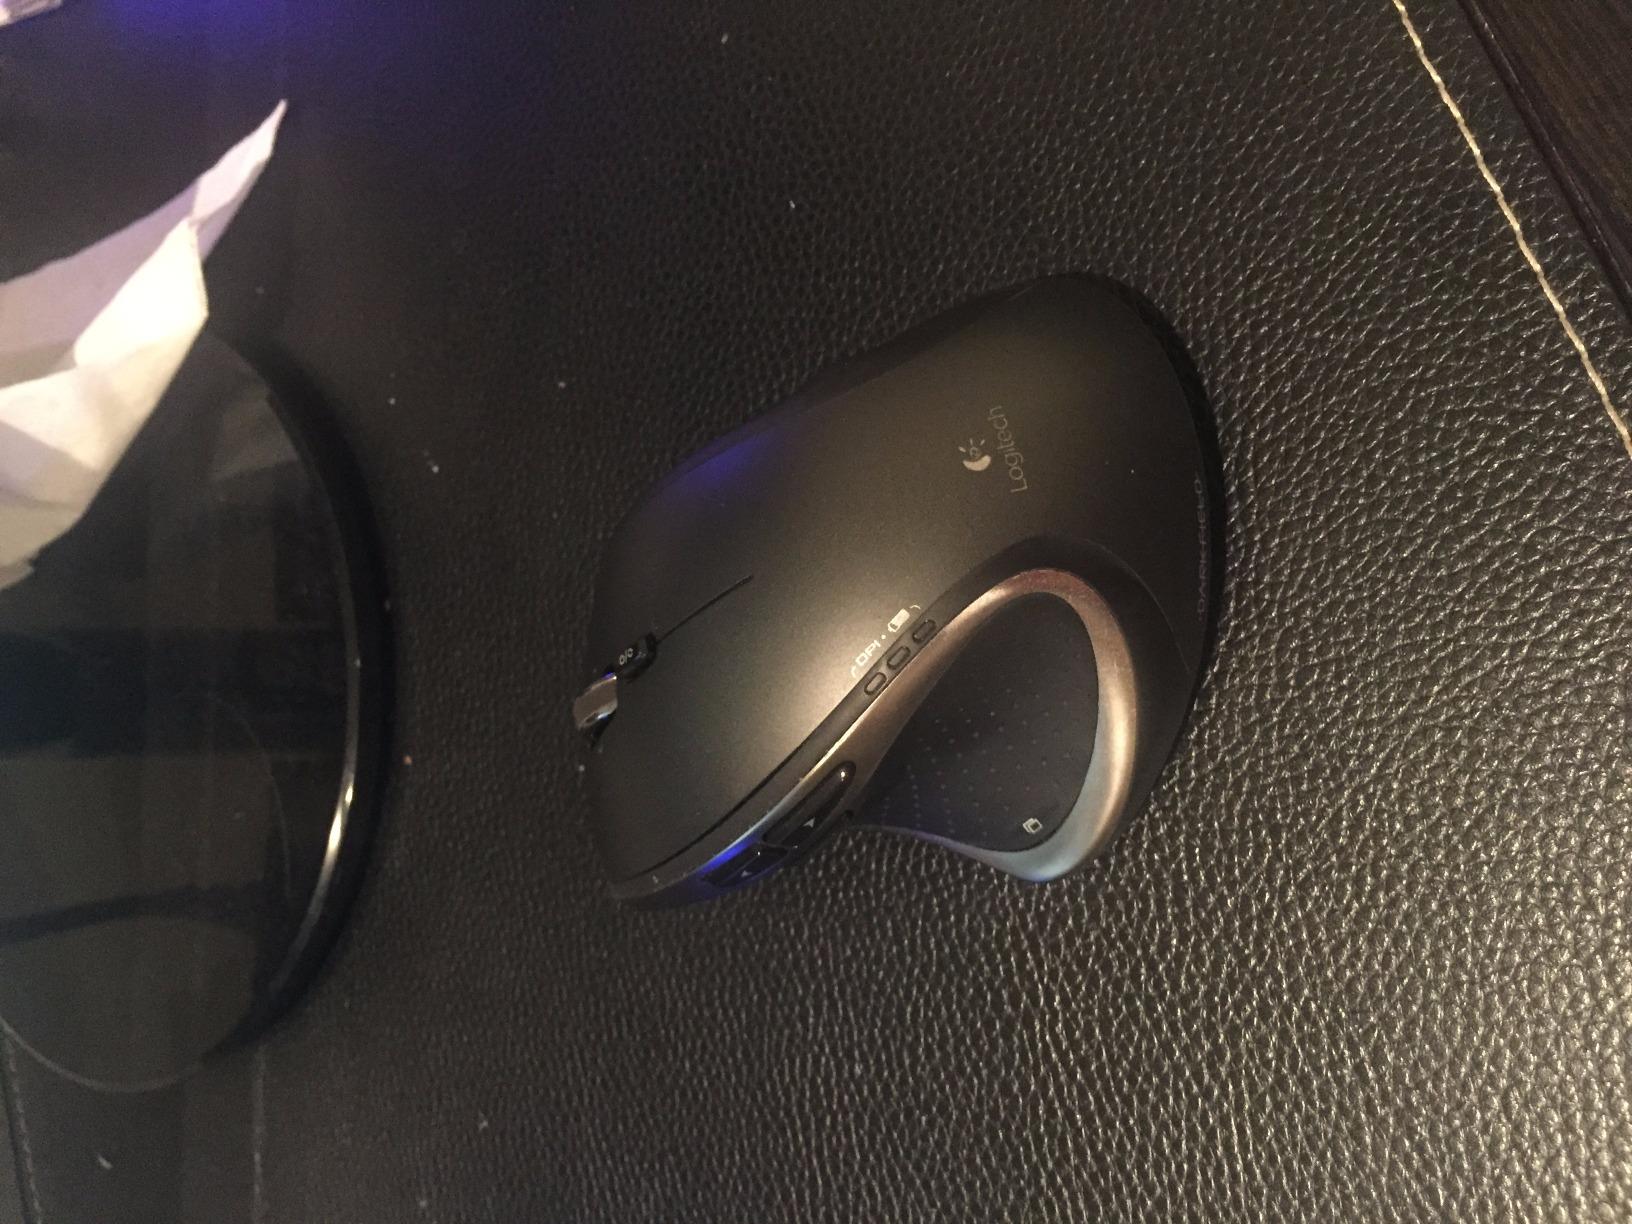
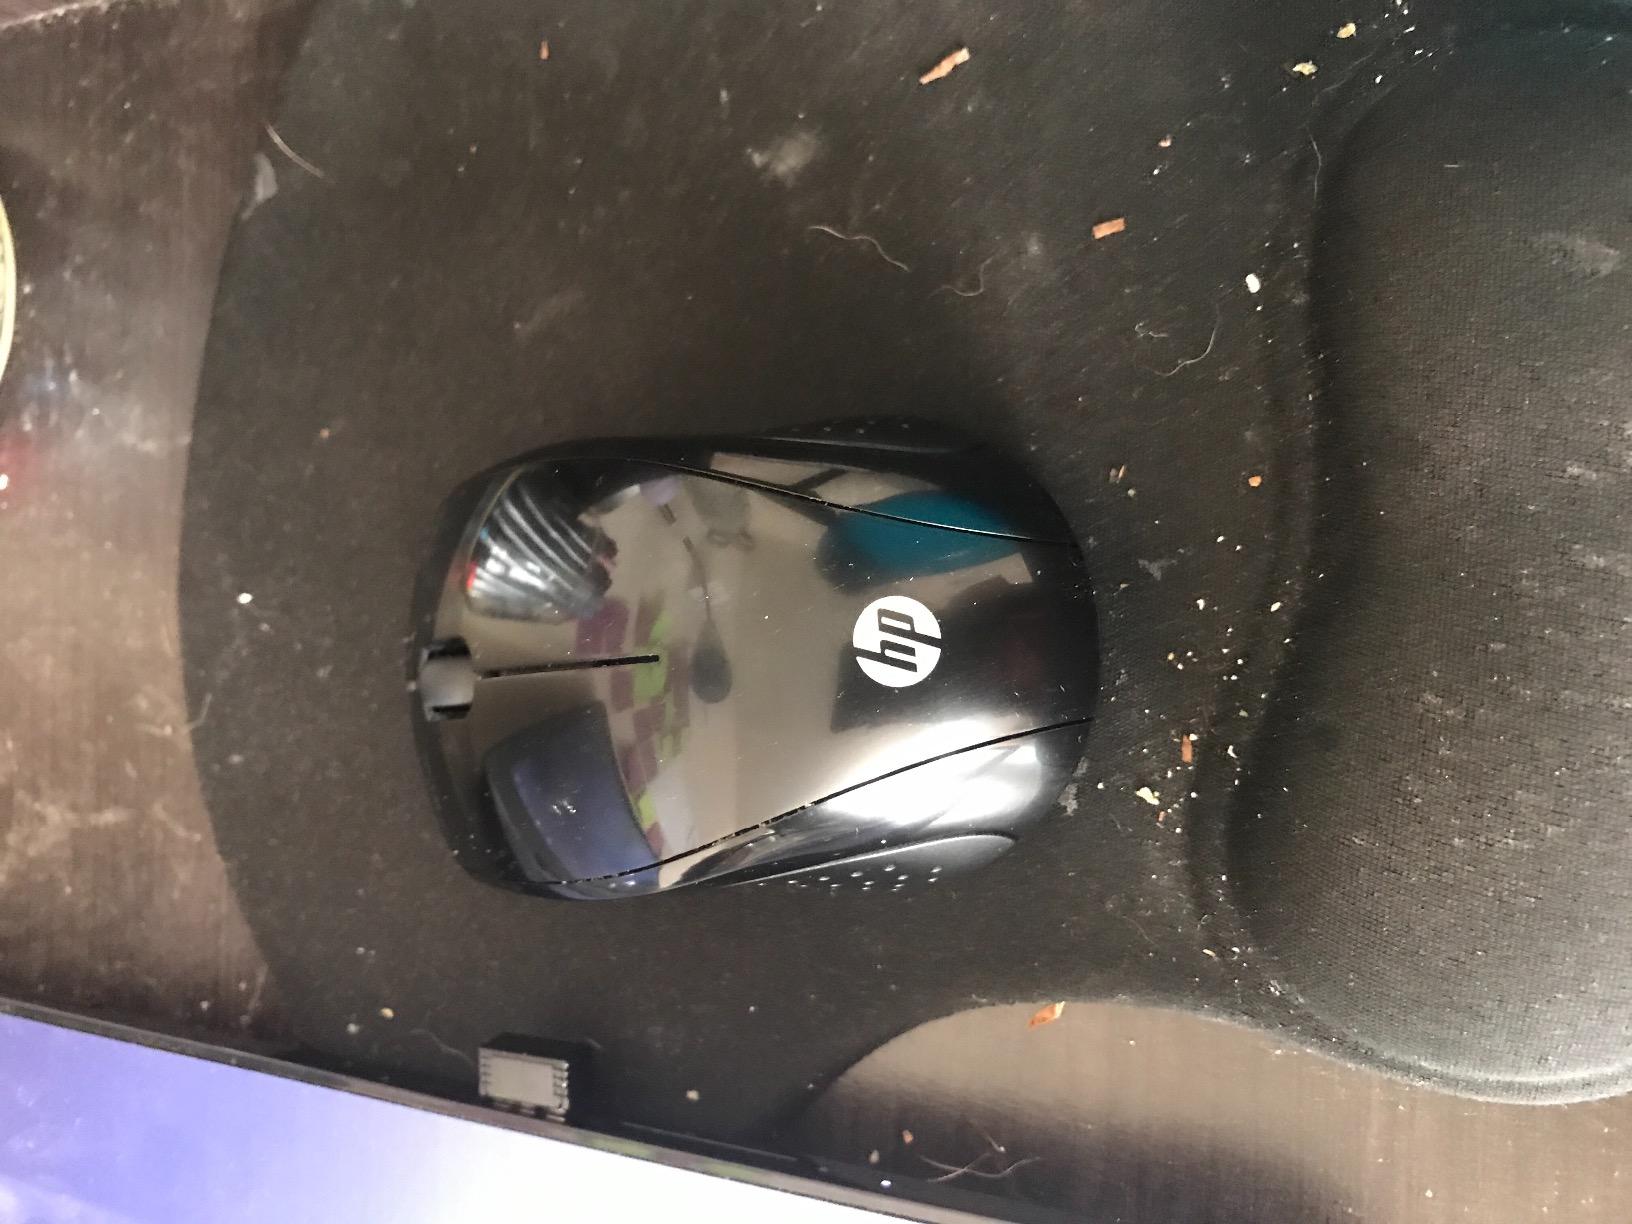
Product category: mouse
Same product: no